Suret language

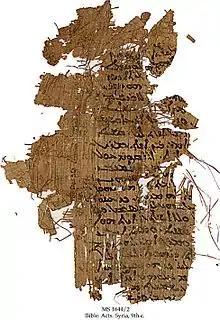
Papyrus fragment of the 9th century written in Serto variant. A passage from the Acts of the Apostles is recognizable

The original Mesopotamian writing system, believed to be the world's oldest, was derived around 3600 BC from this method of keeping accounts. By the end of the 4th millennium BC, the Mesopotamians were using a triangular-shaped stylus made from a reed pressed into soft clay to record numbers. Around 2700 BC, cuneiform began to represent syllables of spoken Sumerian, a language isolate genetically unrelated to the Semitic and Indo-Iranian languages that it neighboured. About that time, Mesopotamian cuneiform became a general purpose writing system for logograms, syllables and numbers. This script was adapted to another Mesopotamian language, the East Semitic Akkadian (Assyrian and Babylonian) around 2600 BC.